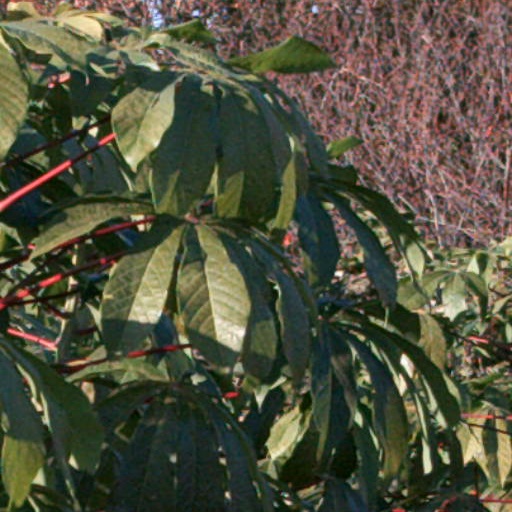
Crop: cassava